Attempted assassination of Ali Khamenei

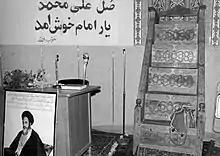
Place of the assassination attempt in the lecture hall in Abuzhar Mosque

According to Khamenei’s website, the perpetrator was Mojahedin-e Khalq (People's Mojahedin Organization of Iran).